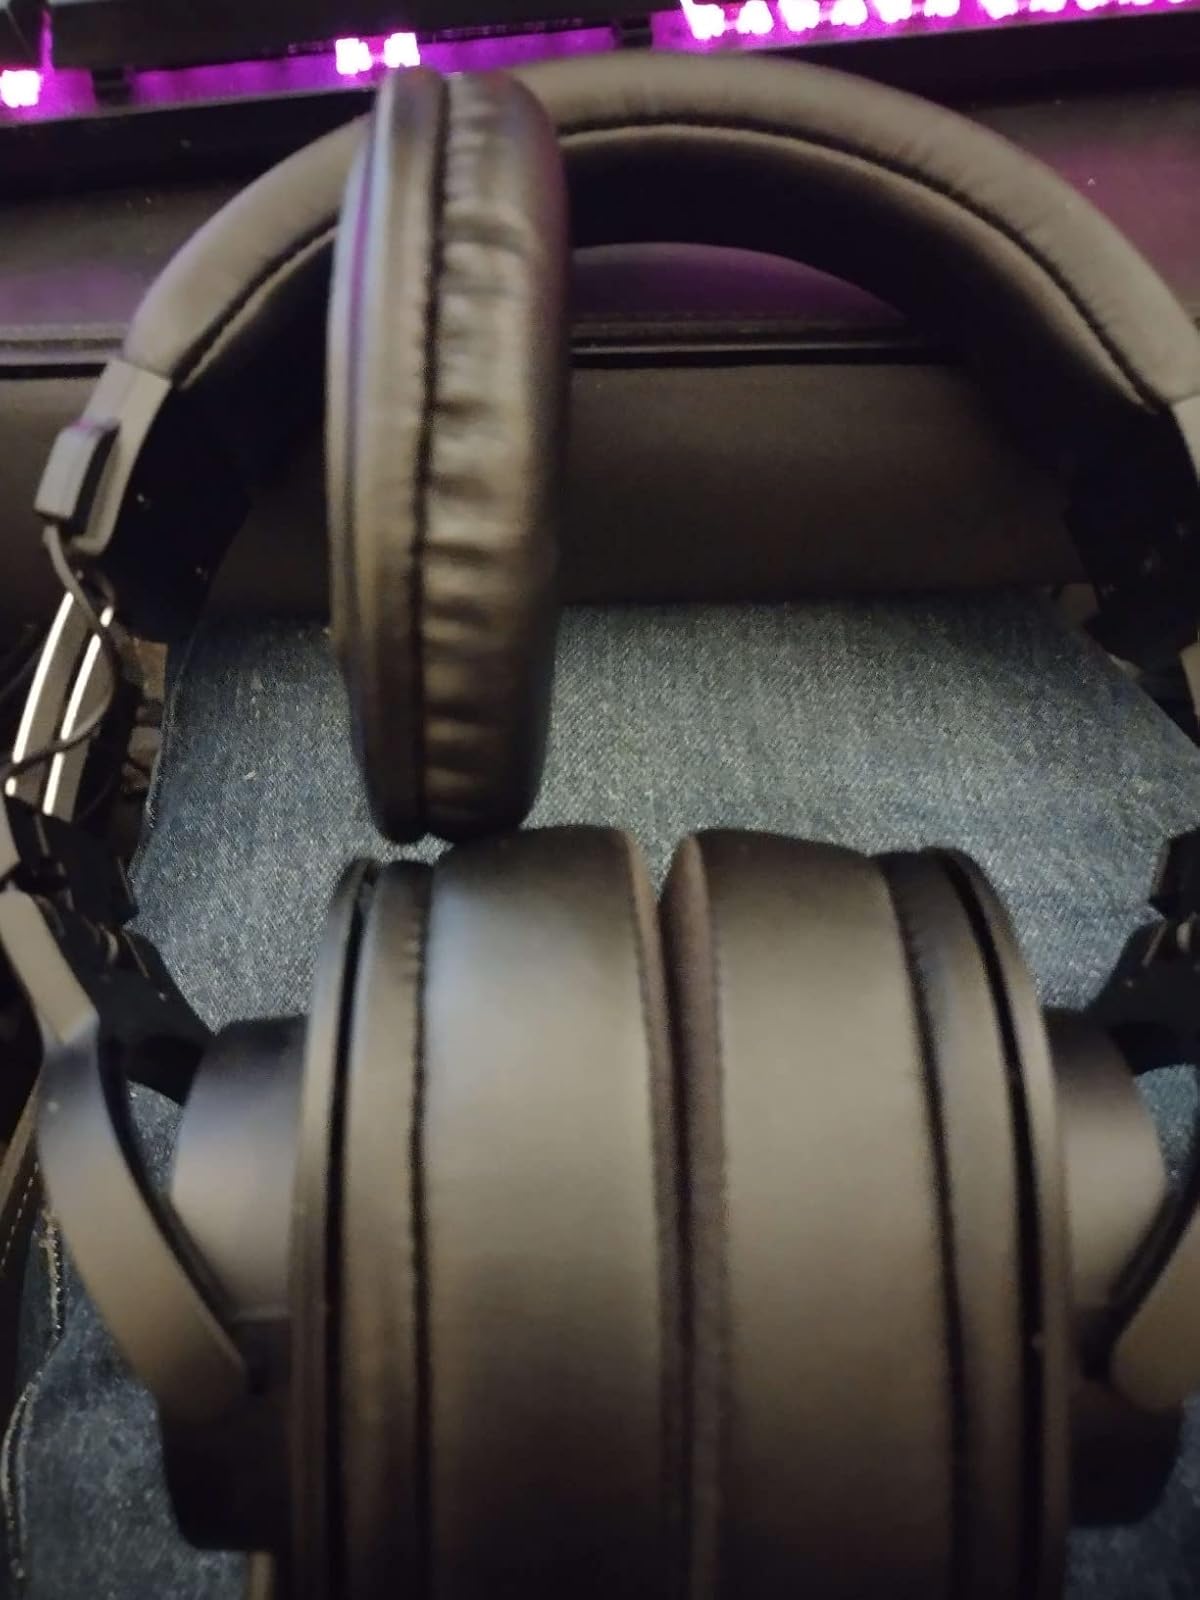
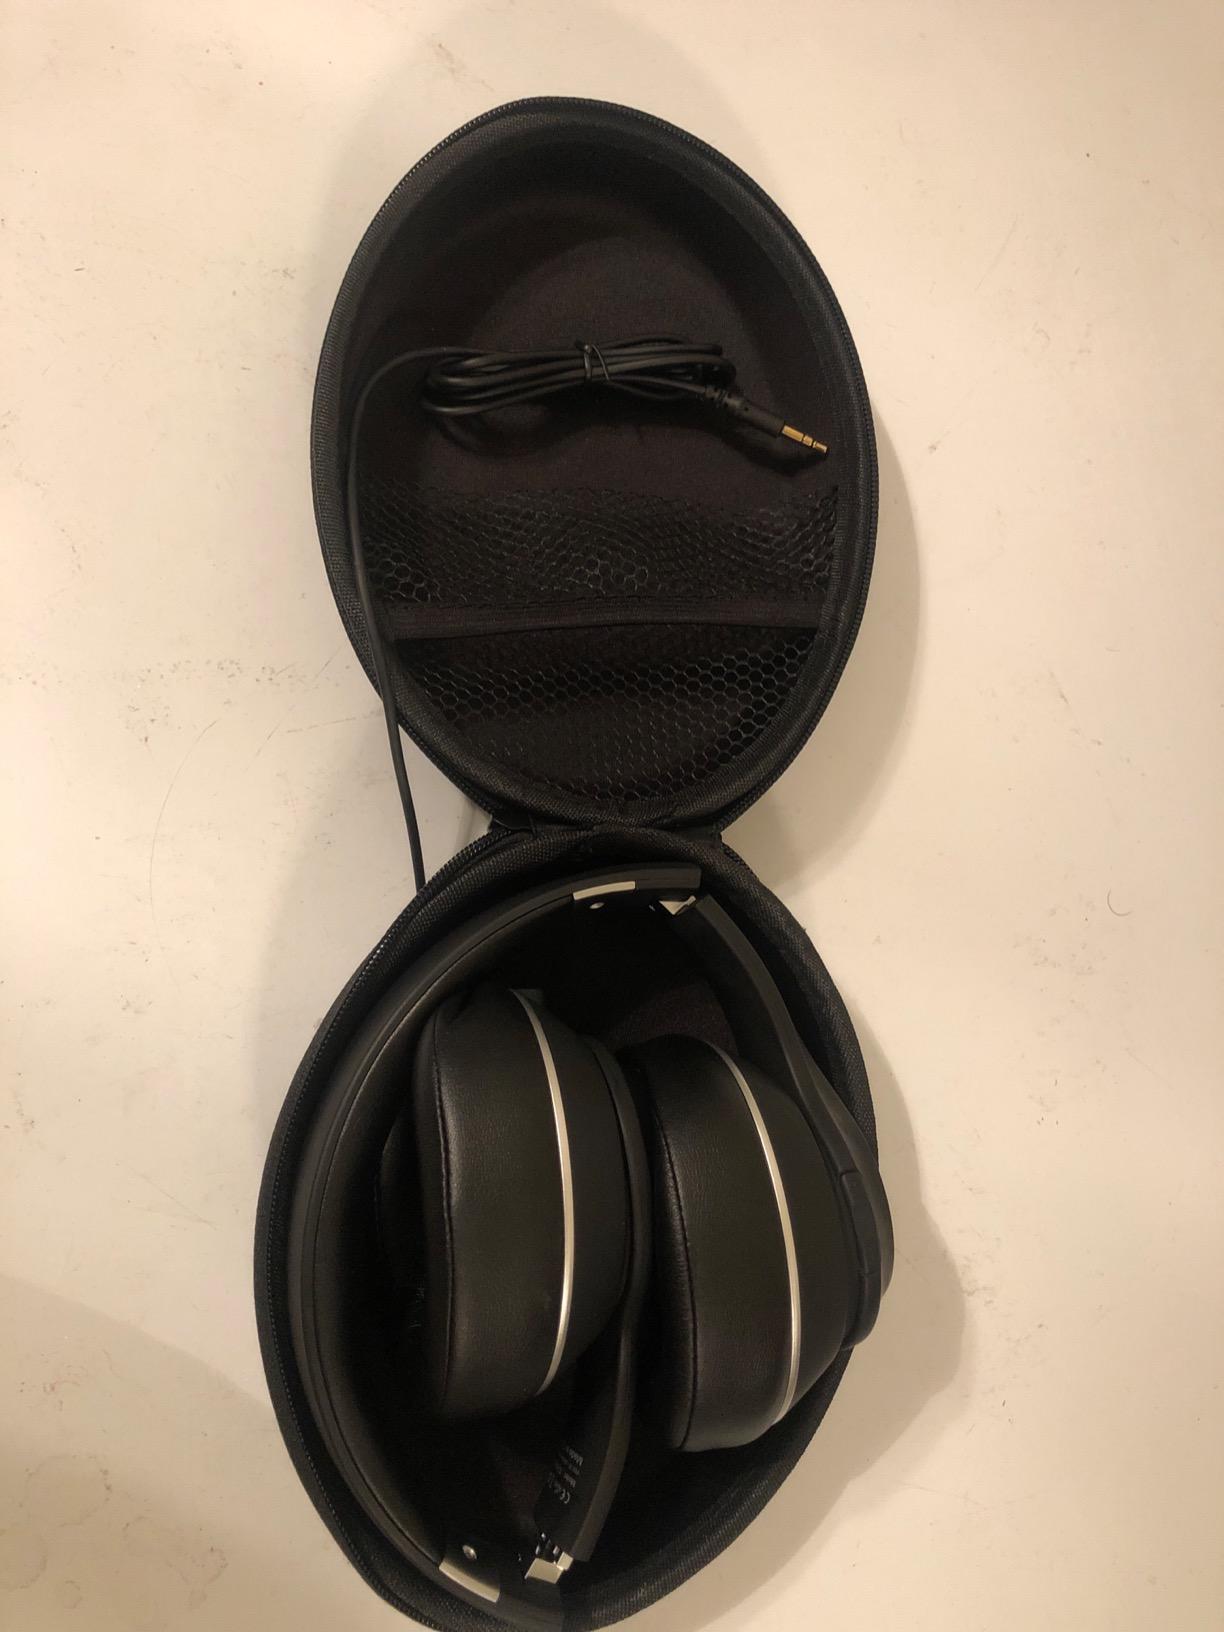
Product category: headphones
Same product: no